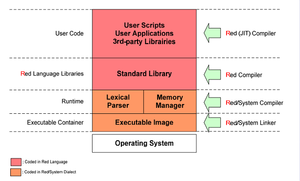
Schéma officiel du langage de programmation Red. Explique en détail les différentes couches composant le langage Red. Schéma réalisé par l'auteur du langage de programmation Nenad Rakocevic et présenté à l'occasion de l'annonce officielle de la sortie de Red.
Red est un langage de programmation impératif et fonctionnel créé en 2011 par Nenad Rakocevic. Il est distribué en tant que logiciel libre selon les termes de la licence BSD modifiée avec un interpréteur Juste-à-temps, les deux étant respectivement basés sur le langage de programmation REBOL et l'interprète REBOL.